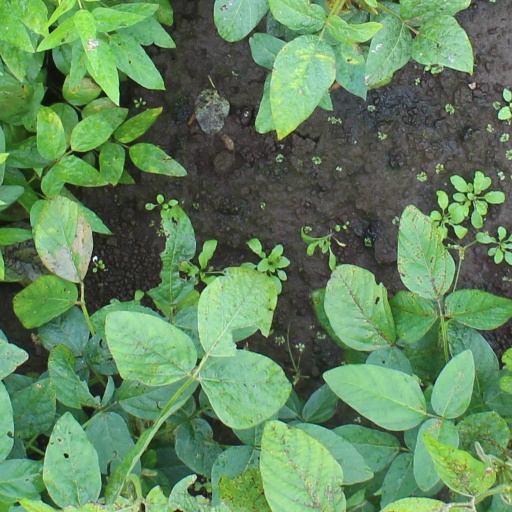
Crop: soybean